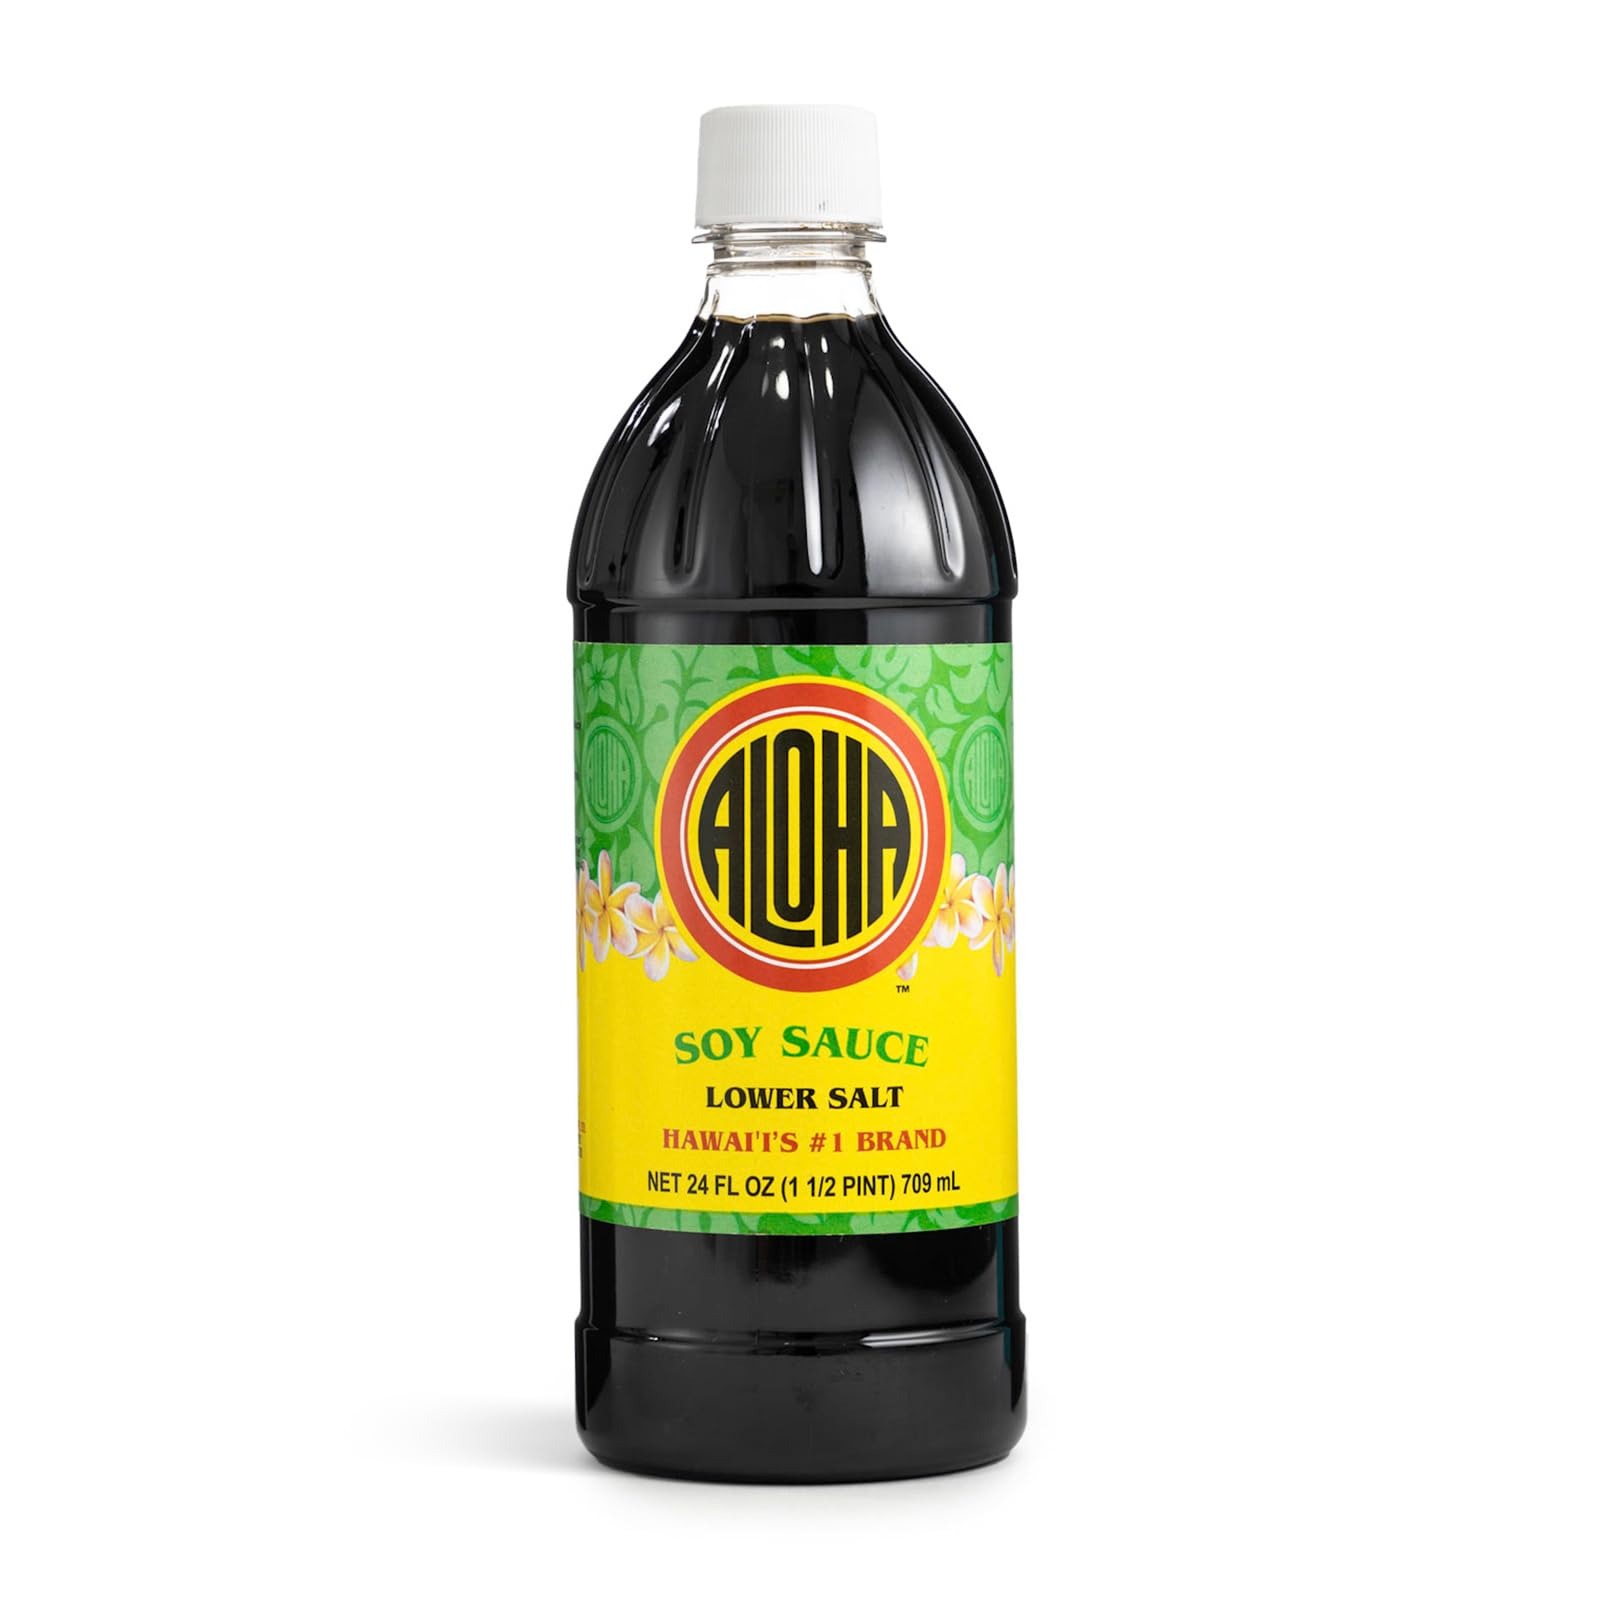
Item Name: Aloha Shoyu - Lower Salt Soy Sauce with 25% Less Sodium - Versatile and Balanced Shoyu Sauce - Made in Hawaii - 24 oz. Bottle
Bullet Point 1: BALANCED BLEND: Our Lower Salt Soy Sauce has a medium salt-sweet taste that allows you to add full flavor to your dishes while limiting your sodium intake. A great sauce that accommodates to the sodium-consciences diets.
Bullet Point 2: REDUCED SODIUM: Aloha Shoyu's Lower Salt Soy Sauce has 25% less sodium than our original blend but still carries our great, slightly sweet shoyu flavor!
Bullet Point 3: PREMIUM SHOYU FLAVOR: Aloha Shoyu products are made with bold and sweet ingredients consisting of fermented soybeans and sugar - creating an authentic experience that reflects our deeply rooted island heritage, melded and infused with our Japanese origin.
Bullet Point 4: DELIVERING DISH HARMONY: Aloha Shoyu's balanced blend of soy and umami flavors creates the finest pairing for any meal or recipe. A grilled hawaiian chicken or a spinach and carrot salad provides a great canvas for our shoyu.
Bullet Point 5: MADE IN HAWAII: Since 1946, tradition, local roots, and stellar flavor is what makes Aloha Shoyu products a favorite among Hawaiian islanders and visitors alike, so serve up your next favorite dish with a little Aloha.
Product Description: Discover the authentic taste of Aloha Shoyu's Lower Salt Soy Sauce, a versatile and balanced shoyu made in Hawaii with a rich heritage since 1946. This premium soy sauce has 25% less sodium, allowing you to enjoy the delightful flavors without compromising on taste or health. Immerse yourself in a culinary experience that combines a medium salt-sweet profile, perfect for elevating any dish, from traditional Hawaiian grilled chicken to a refreshing spinach and carrot salad. Crafted with fermented soybeans and sugar, this soy sauce delivers a genuinely bold and slightly sweet flavor that reflects the island's spirit, melding seamlessly with its Japanese origins. It's an ideal ingredient for those who are mindful of their sodium intake and an outstanding option for low sodium diets. Its balanced blend offers a harmonious synergy of soy and umami flavors, making it perfect as a dumpling sauce or as a substitute for dark soy sauce in your favorite recipes. Aloha Shoyu's Lower Salt Soy Sauce can stand in as a sweet soy sauce or light soy sauce, enhancing marinades, stir-fries, and salad dressings. Whether you're seasoning tofu for a vegan oyster sauce-inspired dish or looking for that perfect touch in a ponzu sauce, this shoyu adapts to a myriad of culinary needs. With its origins deeply rooted in Hawaiian tradition, Aloha Shoyu brings a taste of aloha straight to your kitchen. Embrace the tradition and infuse your meals with the savory essence of Hawaii today.
Value: 1.0
Unit: Count

Price: 13.75